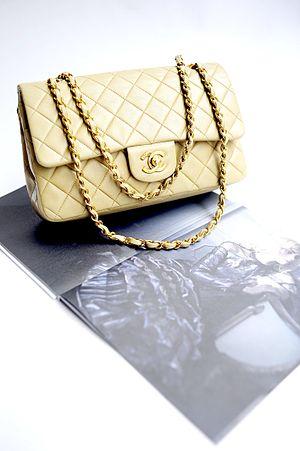
It bag est le nom donné à un sac à main de luxe devenu populaire et identifiable.
Le 2.55 est un sac à main pour femme de la maison de haute couture française Chanel. Créé en février 1955, ce sac matelassé constitue un des classiques de la marque et l'une de ses icônes. Il fait partie des It bag.